A. Diedrich Wackerbarth

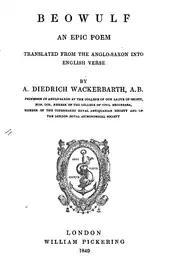
"Beowulf: An Epic Poem", 1849

In 1837 he became a curate at Peldon, Essex. He then served as a canon in Lichfield Cathedral. While he was still in the Church of England he wrote several books including "Music and the Anglo-Saxons" in 1837. In 1841 he was converted to Roman Catholicism by Aloysius Gentili, taking the baptismal name Athanasius. He published two series of hymns entitled "Lyra Ecclesiastica" in 1842 and 1843, including a "Hymn to Our Lady" and "Prose on the Conception of Our Ladye". He remained concerned with Catholicism all his life, in 1870 corresponding with Cardinal Newman on papal infallibility.